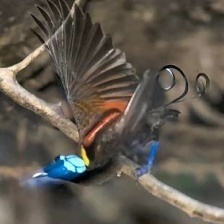
Species: WILSONS BIRD OF PARADISE
Scientific name: CICINNURUS RESPUBLICA